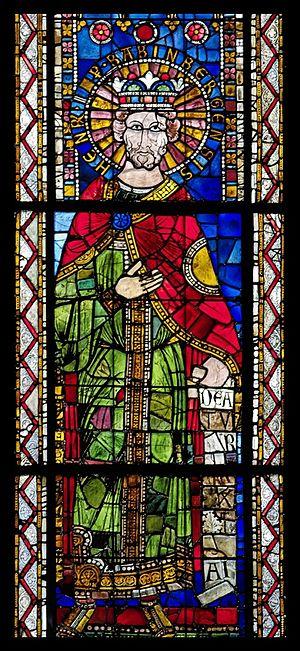
Oberto II d'Este, est un noble italien de la lignée des Obertenghi, actif dans le nord de l'Italie entre 947 et 1014, à l'origine de la Maison d'Este.